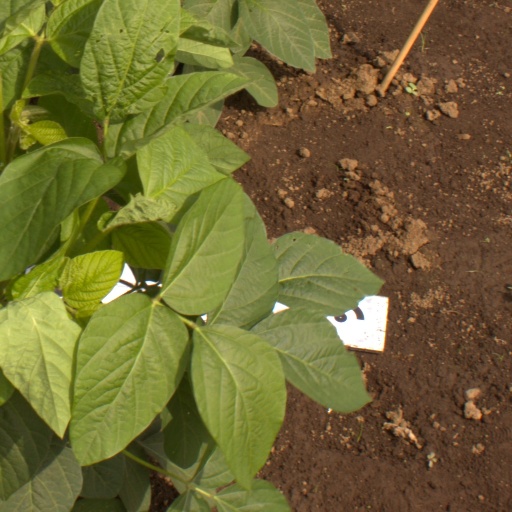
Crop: soybean